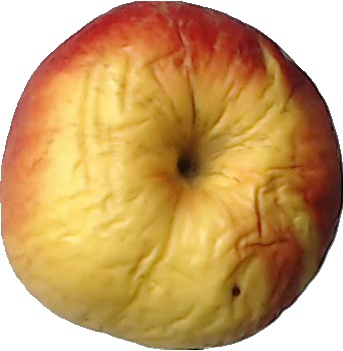
Label: apple_red_yellow_1